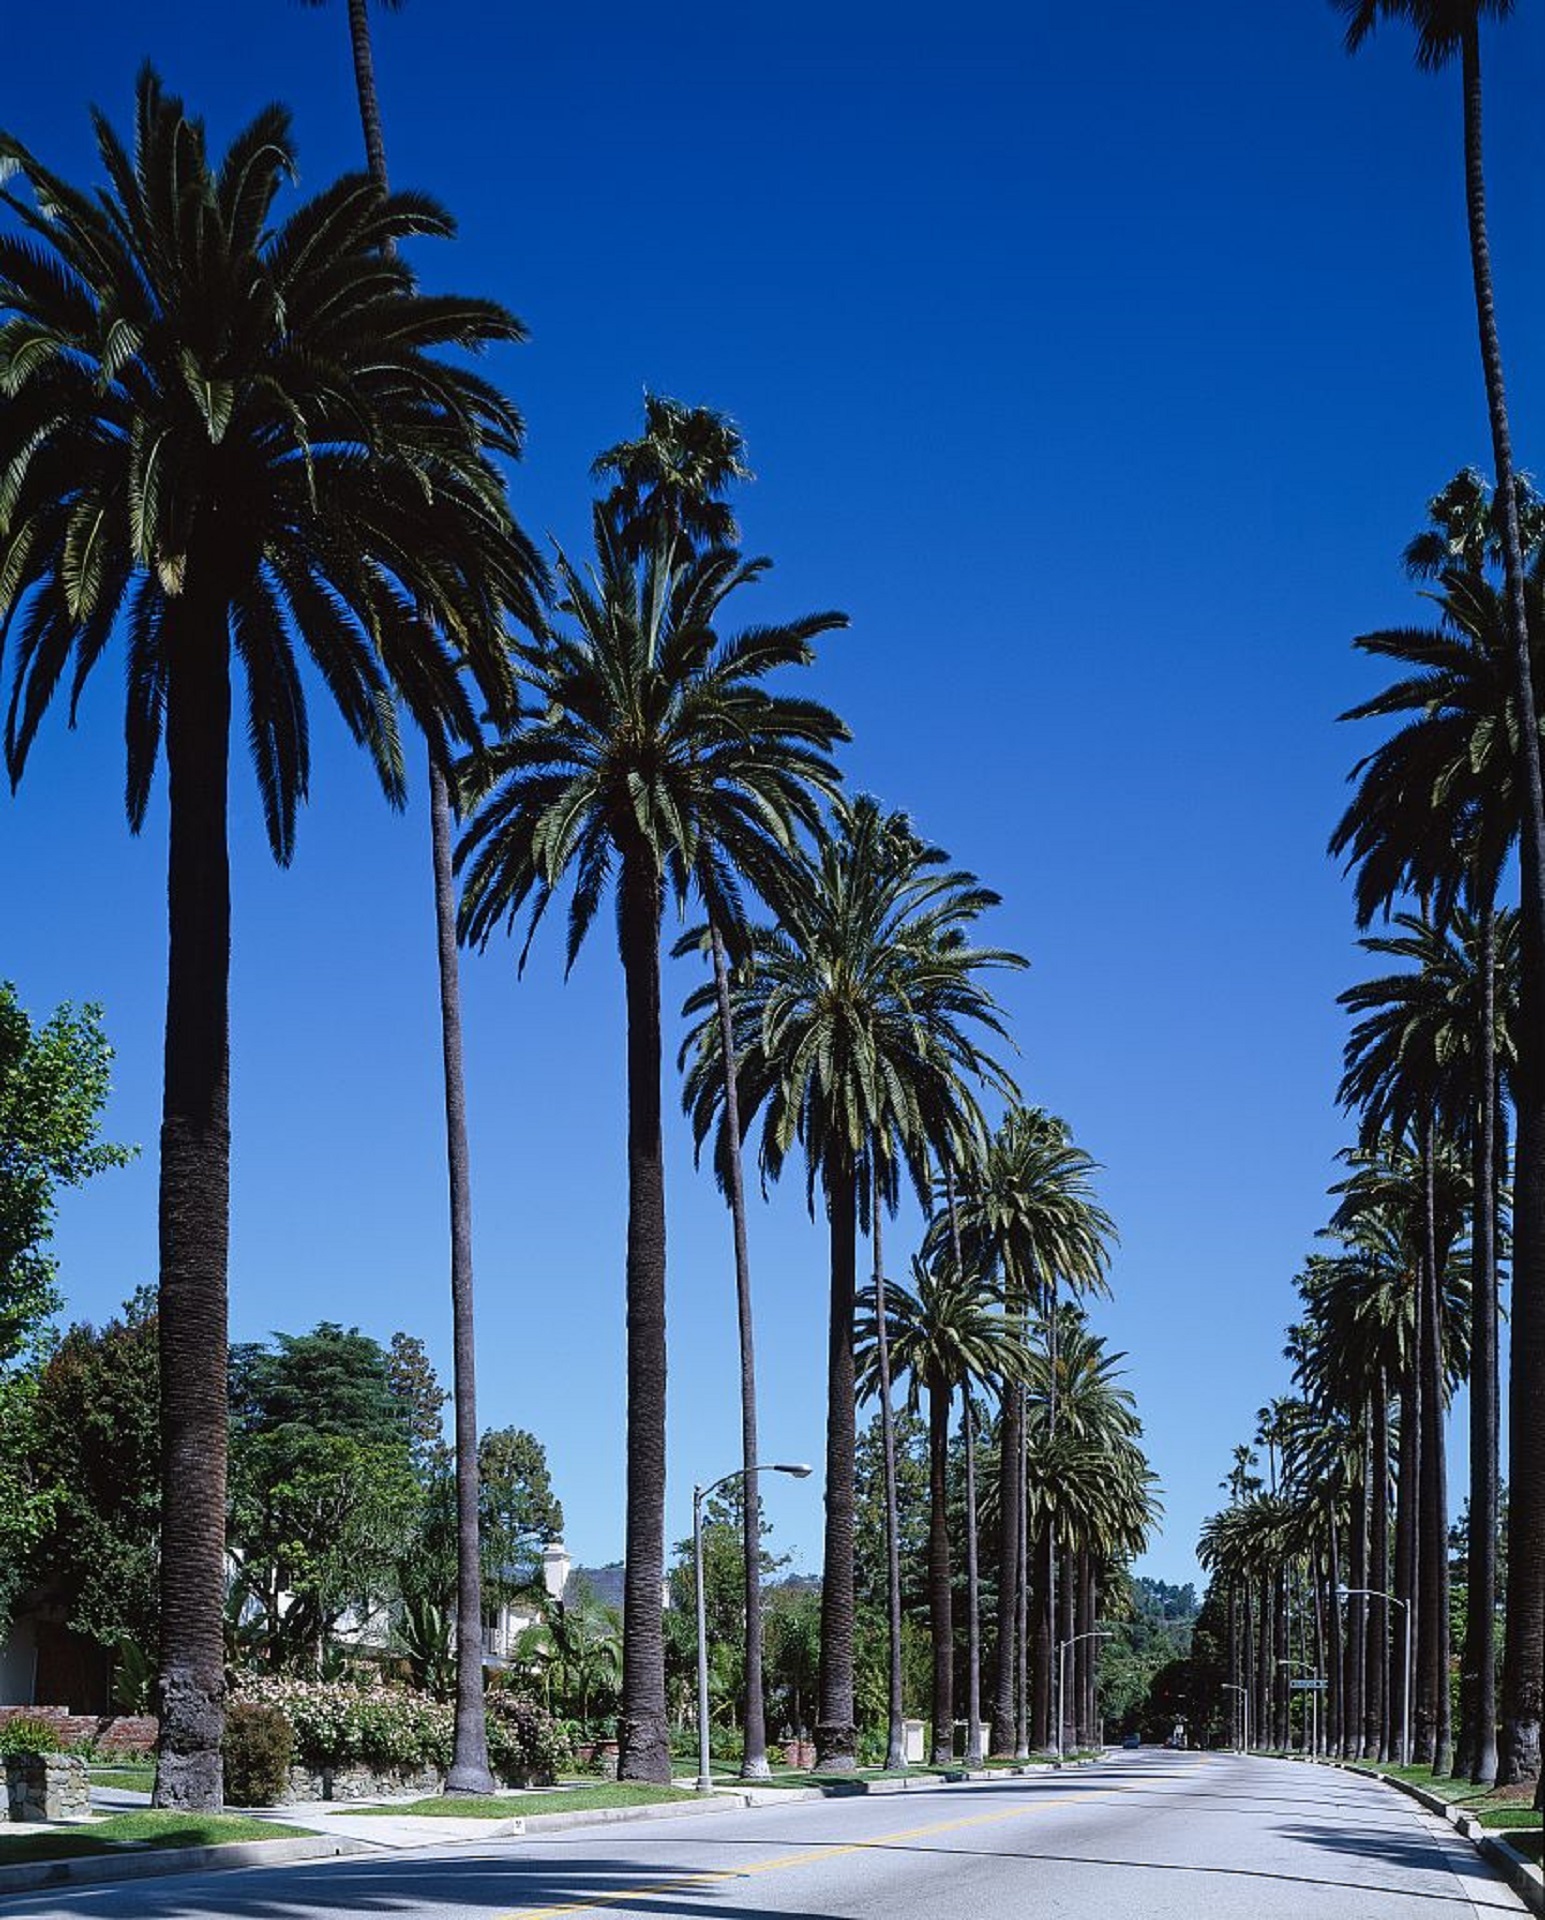
beach, landscape, tree, plant, sky, road, street, leaf, flower, town, city, urban, cityscape, vacation, tropical, usa, landmark, botany, california, palm trees, tropics, los angeles, bel air, flowering plant, beverly hills, woody plant, land plant, arecales, palm family, borassus flabellifer